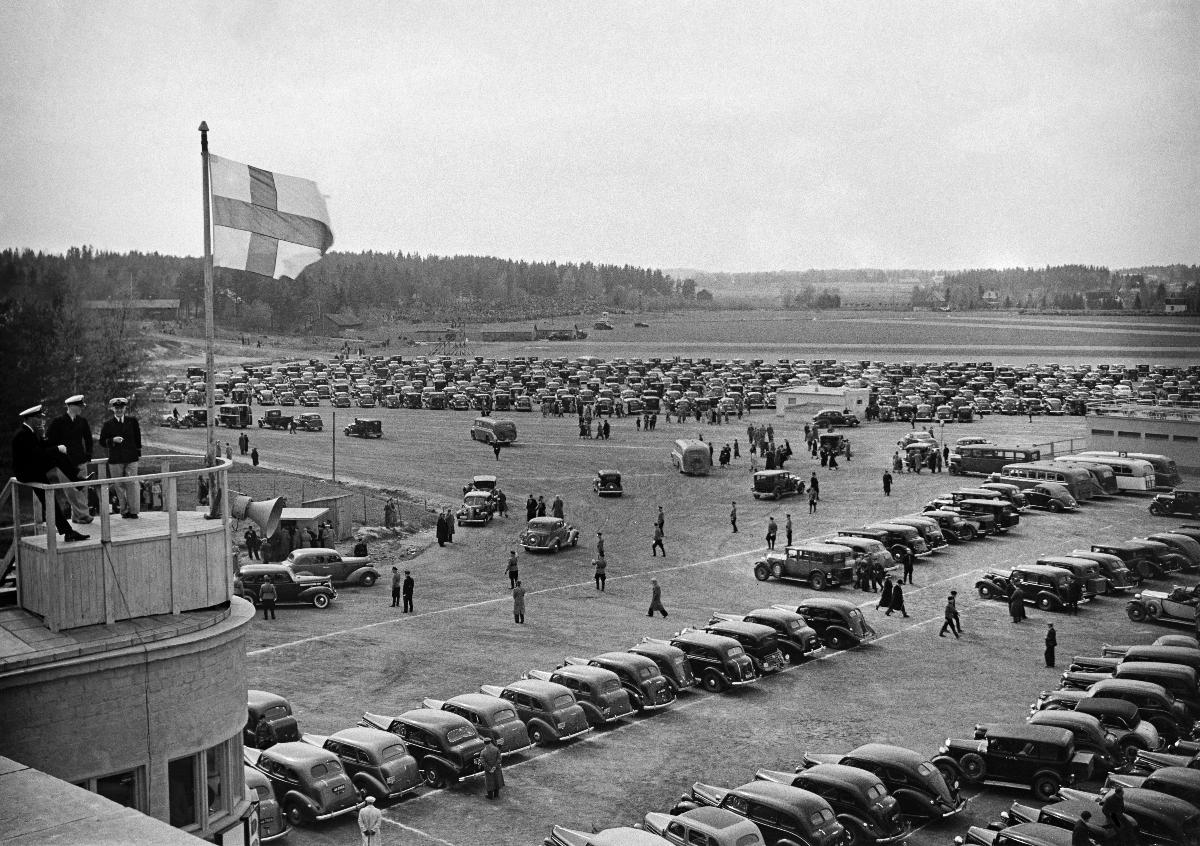
Malmin lentokentän avajaiset
Malms flygfälts invigning; Inauguration of Malmi Airport
sisällön kuvaus: Malmin lentoaseman ja lentokentän avajaiset Helsingin maalaiskunnassa 15.5.1938. content description: The inauguration of Malmi Airport and Airfield in Helsinki rural municipalty 15.5.1938. innehållsbeskrivning: Invigningen av Malms flygstation och flygfält i Helsinge 15.5.1938.
Kuvaaja: Sundström, Hugo, kuvaaja
Vuosi: 1938
Paikka: Suomi, Uusimaa, Helsinki, Malmi Helsinki
Aiheet: HBL; ilmailu; lentokoneet; lentoasemat; lentokentät; aviation; airplanes; airports; inaugurations; aeroplanes; airfields; luftfart; flygplan; flygfält; flygstationer; invigningar; flyg; flygplatser